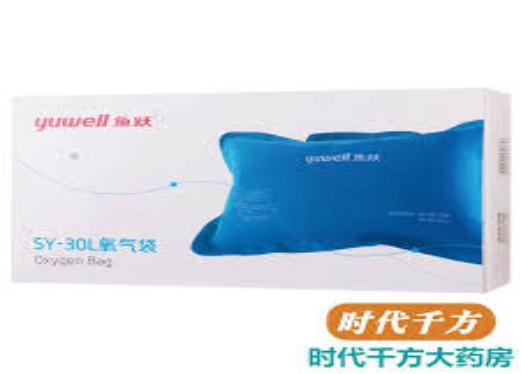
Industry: Medical